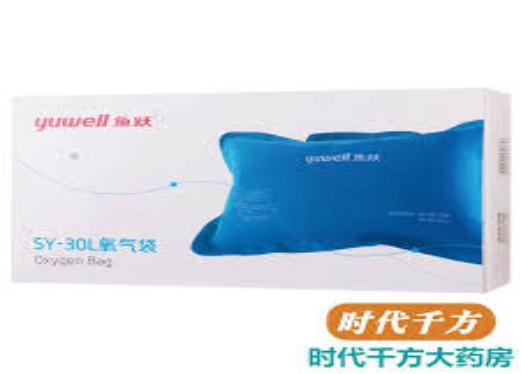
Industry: Medical